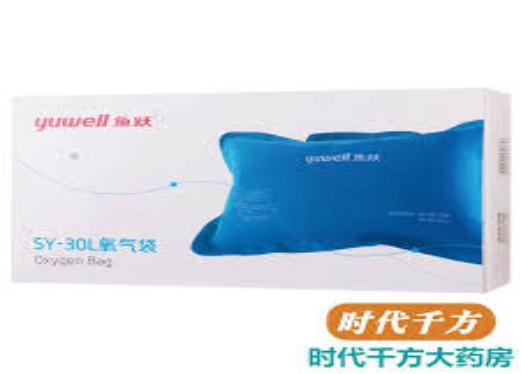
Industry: Medical